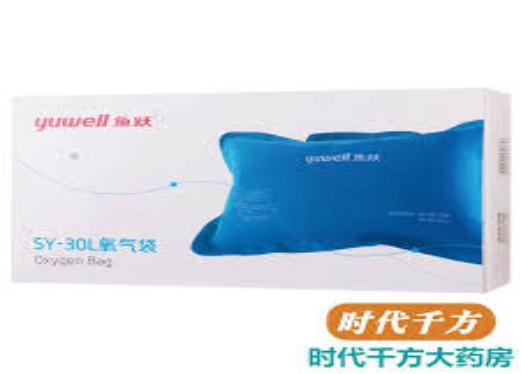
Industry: Medical